Saint-Martin-la-Sauveté

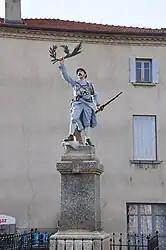
War memorial

Saint-Martin-la-Sauveté is a commune in the Loire department in central France.